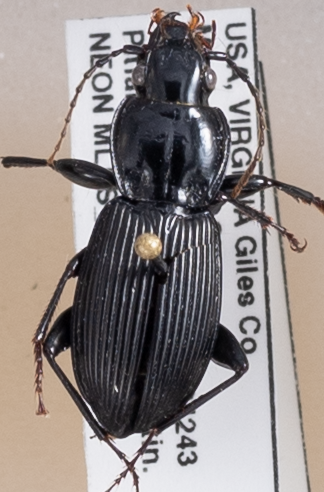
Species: Pterostichus coracinus
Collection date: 2018-06-05
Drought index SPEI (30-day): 0.552
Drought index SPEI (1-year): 0.47
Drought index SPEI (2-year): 0.63